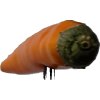
Label: pepper